Clay Condrey

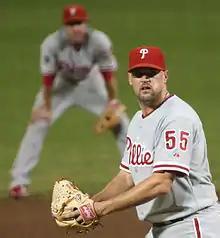
Condrey with the Philadelphia Phillies

Clayton Lee Condrey (born November 19, 1975) is an American former professional baseball relief pitcher, who played in Major League Baseball (MLB) for the San Diego Padres and Philadelphia Phillies. Condrey featured five pitches: a sinker, cutter, curveball, changeup, and a four-seam fastball.